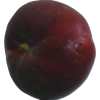
Label: nectarine_flat